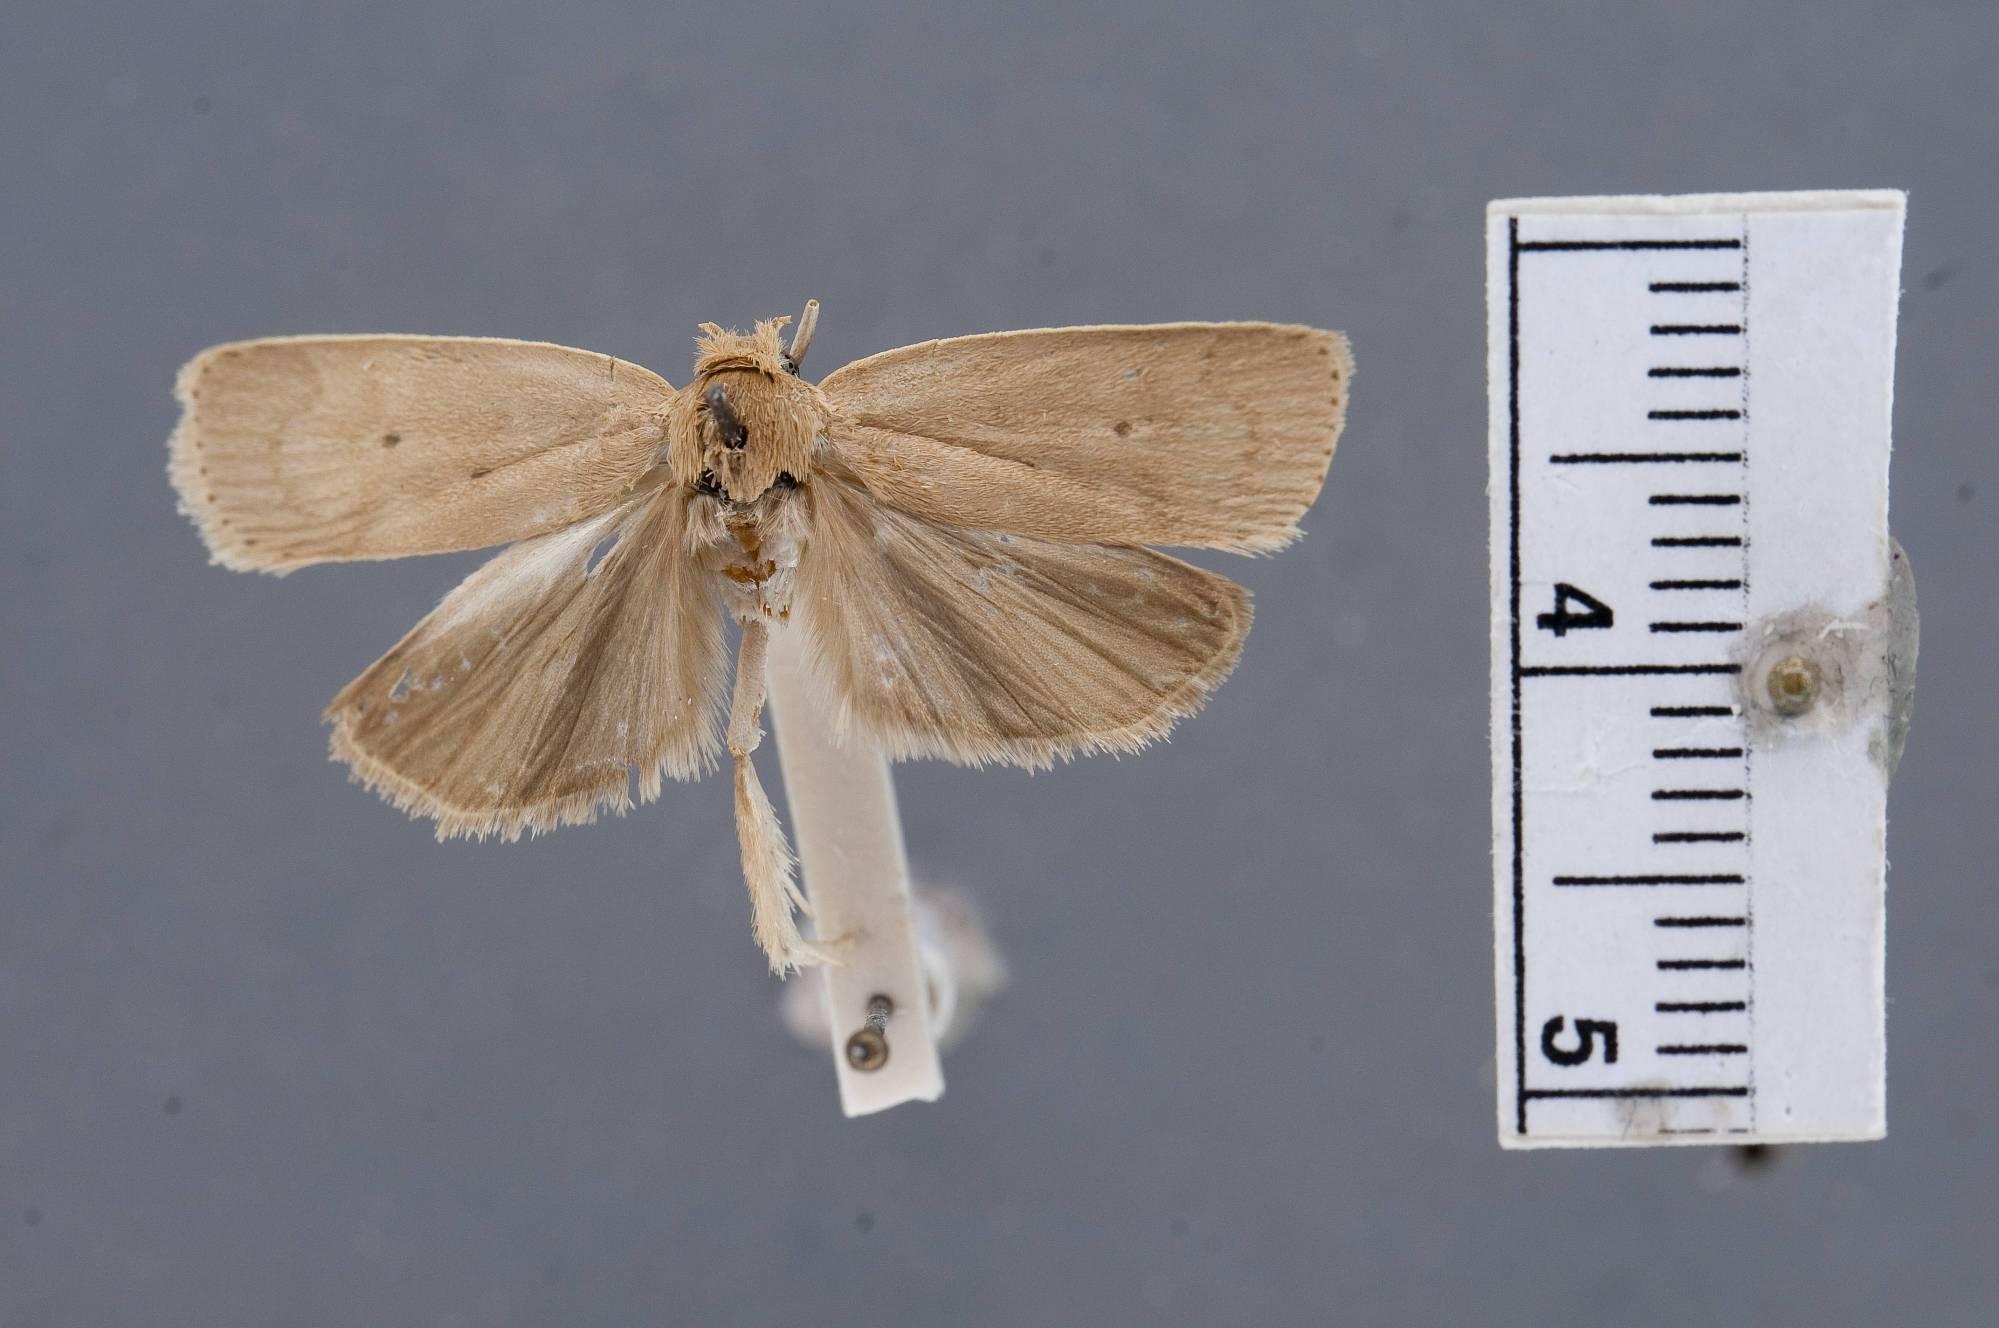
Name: Stenoma pelodes
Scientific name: Stenoma pelodes Walsingham, 1913
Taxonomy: Animalia, Arthropoda, Insecta, Lepidoptera, Glossata, Depressariidae, Stenomatinae
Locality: Tabernilla, Canal Zone, Panama
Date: Jun 1907